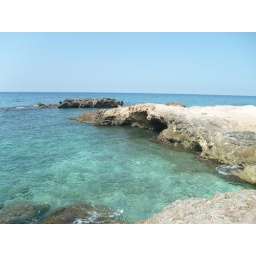
Crystal clear water near the coast of Hersonnisos